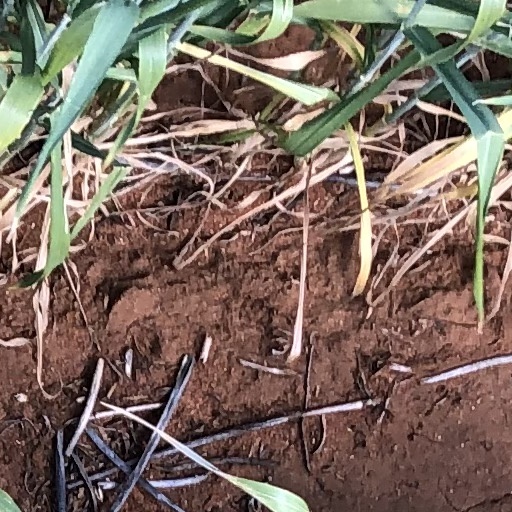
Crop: wheat